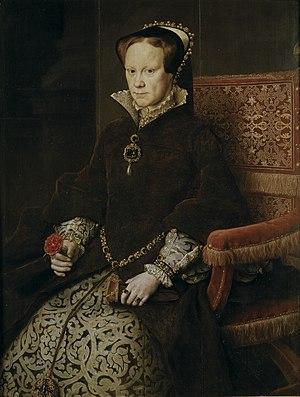
Liste des comtes de Hainaut
1554 est une année commune commençant un lundi.
Philippe II, né le 21 mai 1527 à Valladolid et mort le 13 septembre 1598 au palais de l'Escurial, fils aîné de Charles Quint et d'Isabelle de Portugal, est roi d'Espagne, de Naples et de Sicile, archiduc d'Autriche, duc de Milan et prince souverain des Pays-Bas de l'abdication de son père en 1555 à sa mort. Il devient également roi de Portugal après l'extinction de la maison d'Aviz, en 1580. Du fait de son mariage avec Marie Tudor, il est roi d'Angleterre de 1554 à 1558.
Marie Iʳᵉ, également connue sous le nom de Marie Tudor, née le 18 février 1516 et morte le 17 novembre 1558, est la première reine régnante d'Angleterre et d'Irlande, de 1553 à sa mort, et, par son mari Philippe II, reine d'Espagne, de Sicile et de Naples, duchesse de Bourgogne, de Milan, de Brabant, de Luxembourg et de Limbourg, comtesse de Flandre, de Hainaut et comtesse palatine de Bourgogne.
Cet article recense les duchesses de Bourgogne, consort ou de droit, qui par leur dots, leurs qualités personnelles ou des circonstances particulières ont largement contribué à la destinée de ce territoire.
Édouard VI est roi d'Angleterre et d'Irlande de 1547 à sa mort. Il est couronné le 20 février 1547 à l'âge de neuf ans ce qui en fait l'un des plus jeunes souverains anglais. Il est le fils d'Henri VIII d'Angleterre et de Jeanne Seymour, et devient le troisième souverain de la dynastie des Tudor et le premier souverain anglais calviniste à monter sur le trône.
Marie d'Autriche, plus généralement appelée Marie de Hongrie, archiduchesse d'Autriche, infante d'Espagne et, par son mariage, reine consort de Hongrie et de Bohême, est née le 15 septembre 1505 au palais du Coudenberg, à Bruxelles, et morte le 18 octobre 1558 à Cigales, en Castille. Elle est l’avant-dernière des six enfants de Philippe le Beau, héritier des Habsbourg, et de Jeanne de Castille, dite « Jeanne la Folle ».